Macaulayite

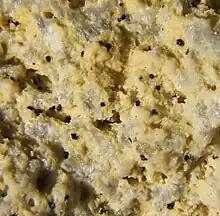
Macaulayite found in the United Kingdom

Macaulayite is a red, earthy, monoclinic mineral, with the chemical formula (Fe,Al)SiO(OH). It was discovered in the 1970s by Jeff Wilson and named after the Macaulay Institute in Aberdeen, Scotland. The only known source of macaulayite in the world is a quarry at the foot of Bennachie, Aberdeenshire, and it is formed by granite which has been weathered by tropical climates from before the last ice age. The substance is currently being studied by NASA, as it is speculated that this is the substance which gives the planet Mars its colour and it could prove that life on Mars can be sustained.